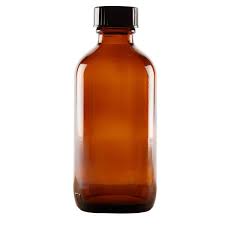
Waste category: glass